William Hunt and Sons

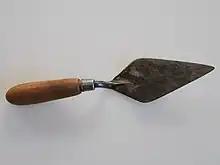
WHS 4" pointing trowel

William Hunt and Sons or WHS is a British brand of masonry tools and other types of edge tools. The WHS 4" pointing trowel is well known as a standard excavation implement in British archaeology.